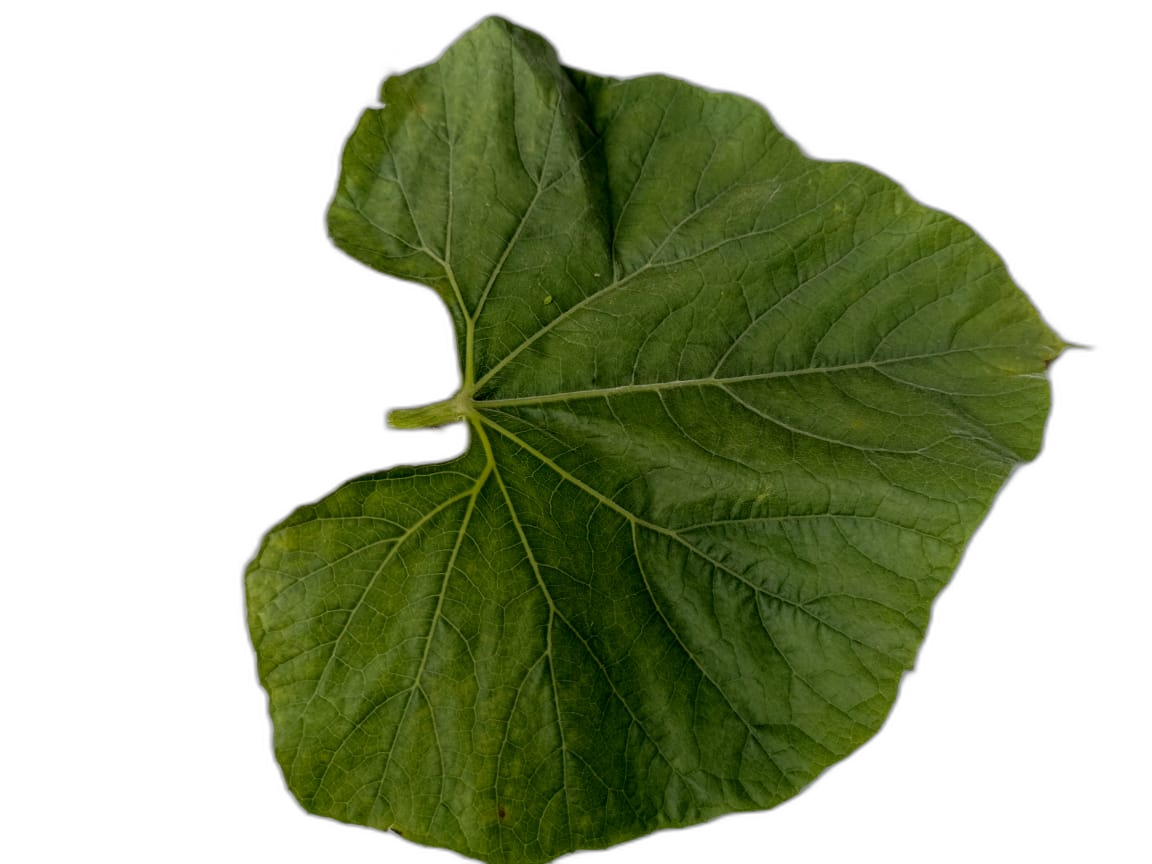
Crop: Bottle Gourd
Label: Healthy